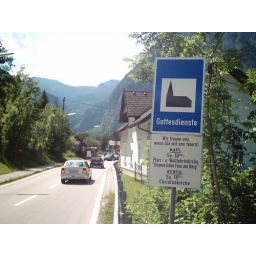
A road sign that seems very important in Austria.